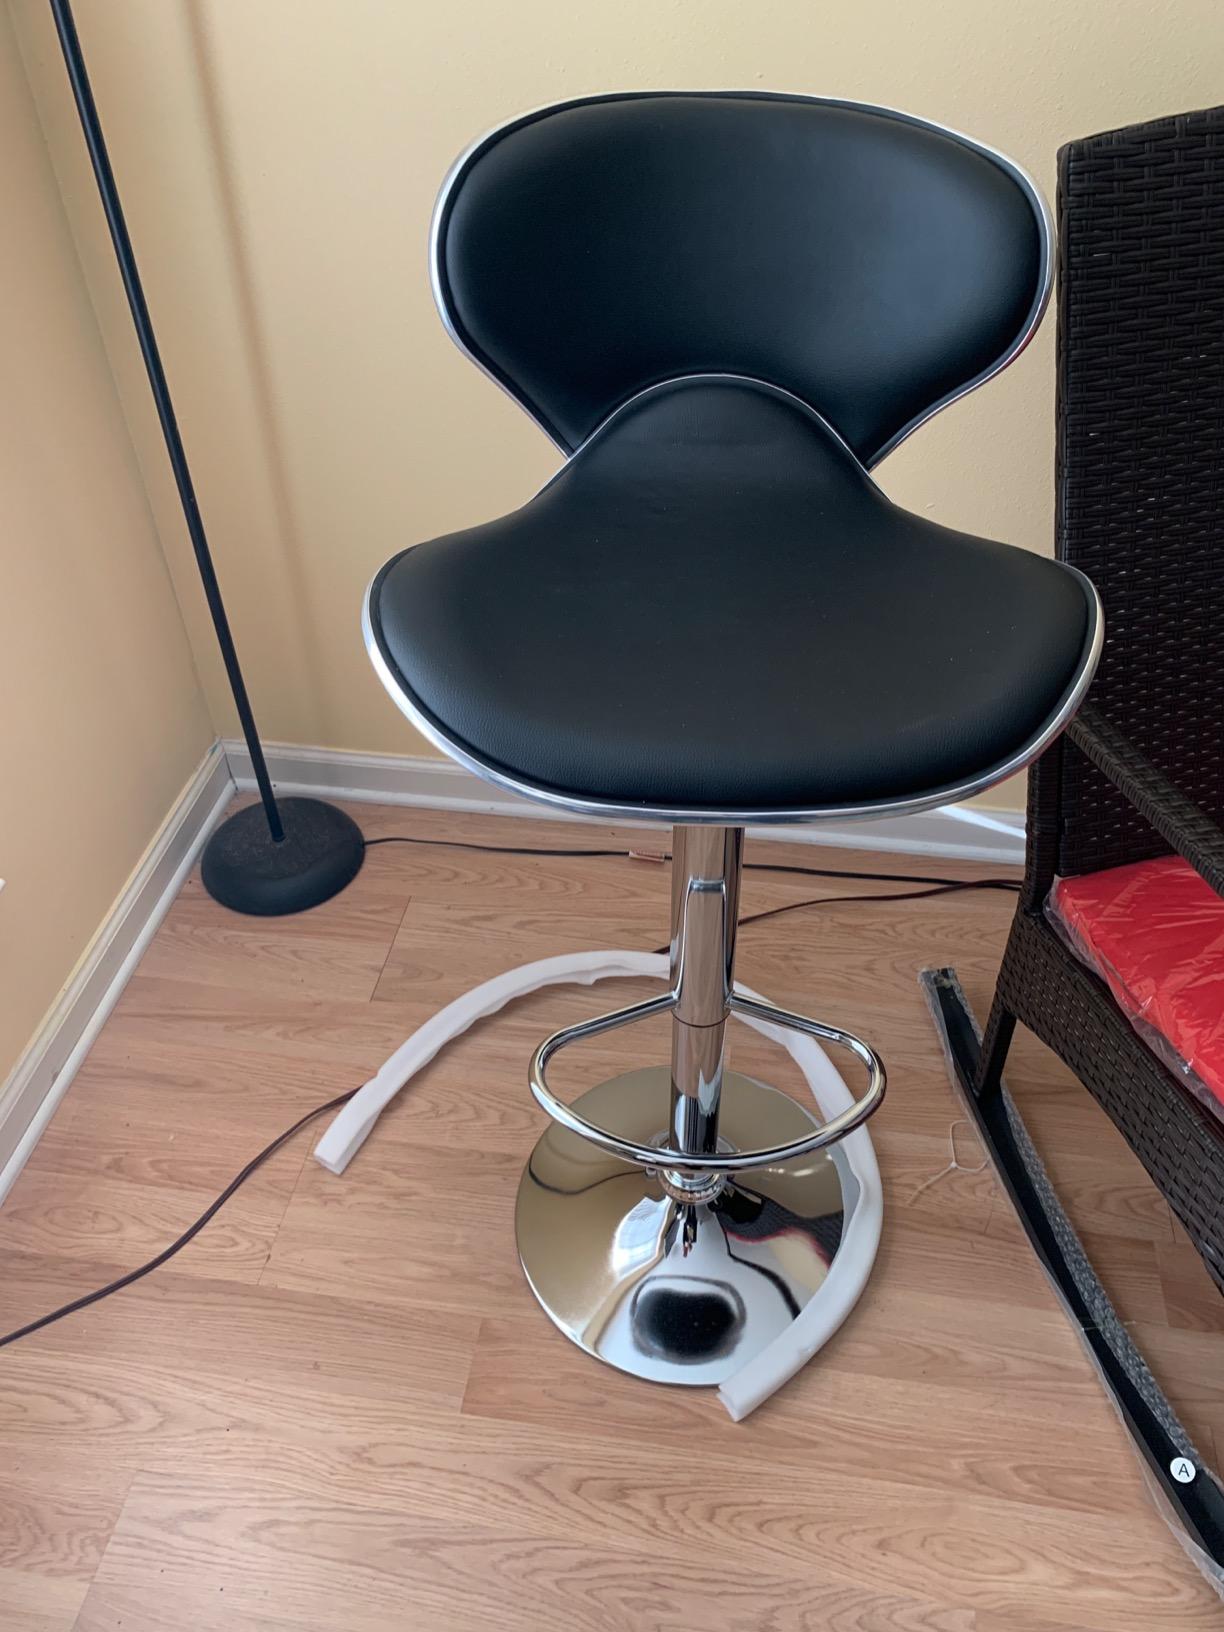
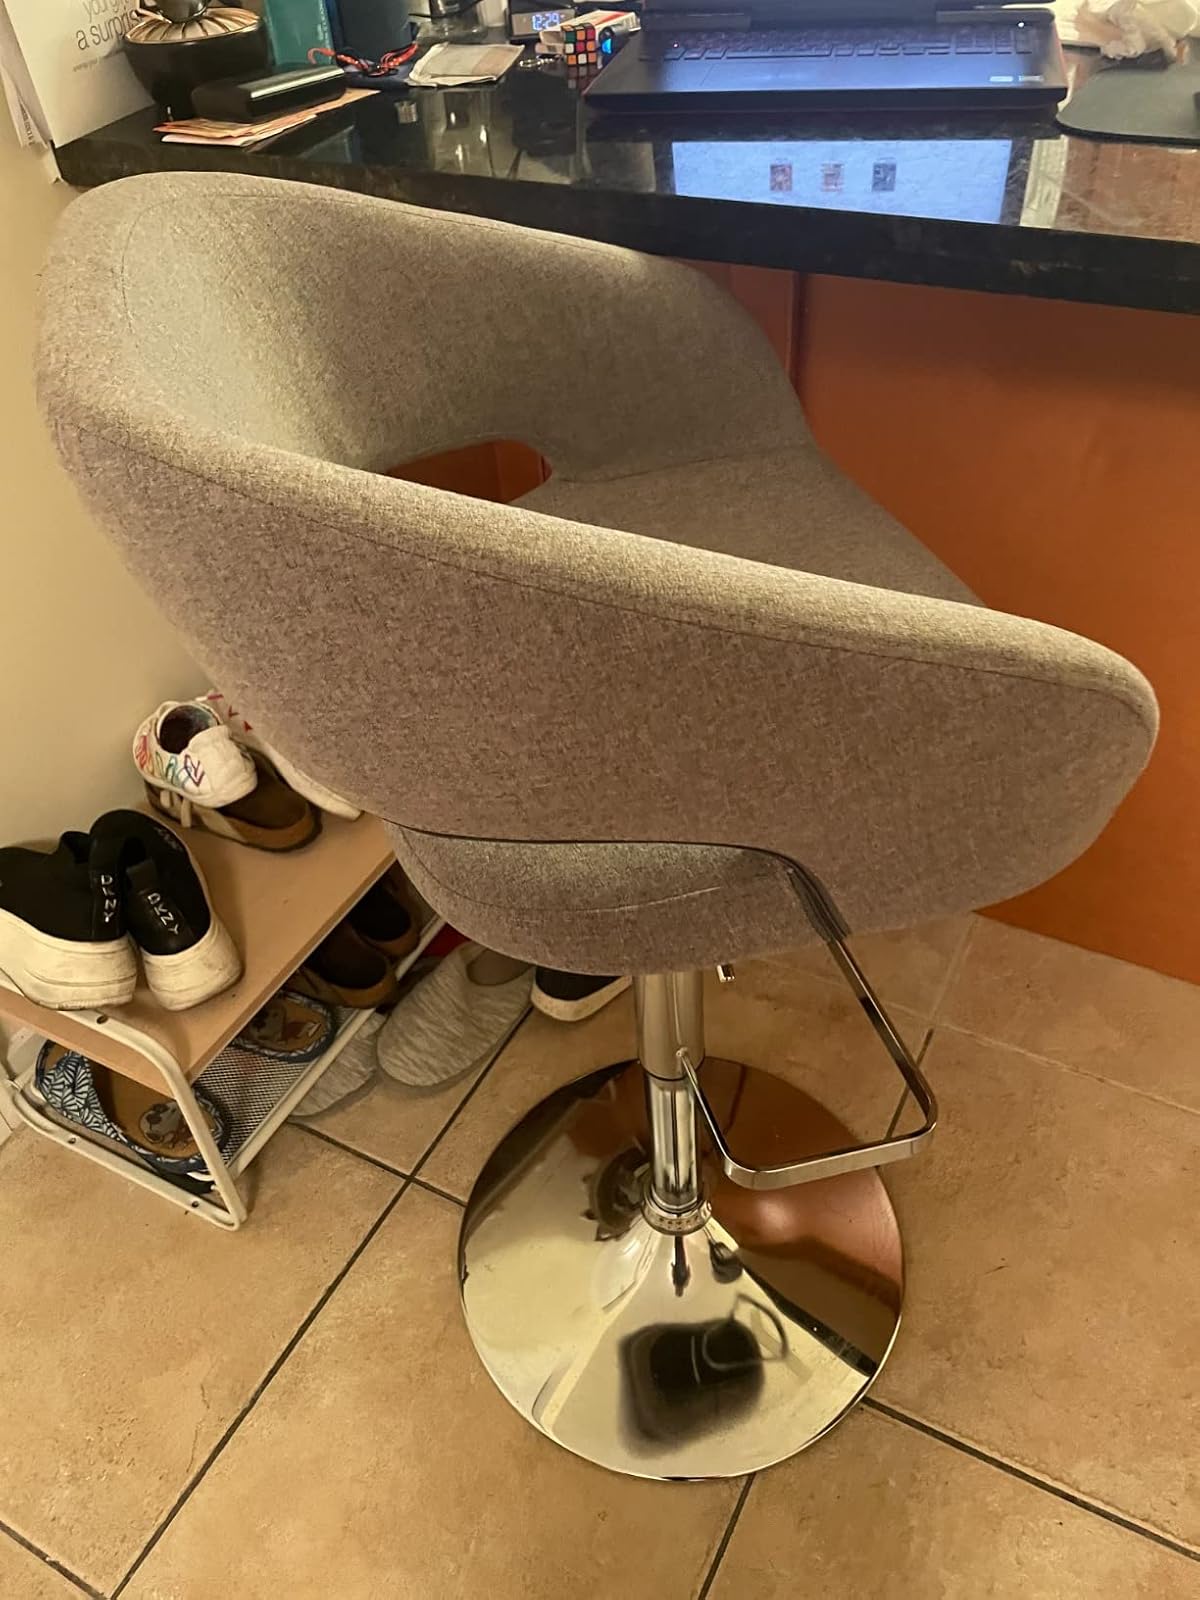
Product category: stool
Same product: no